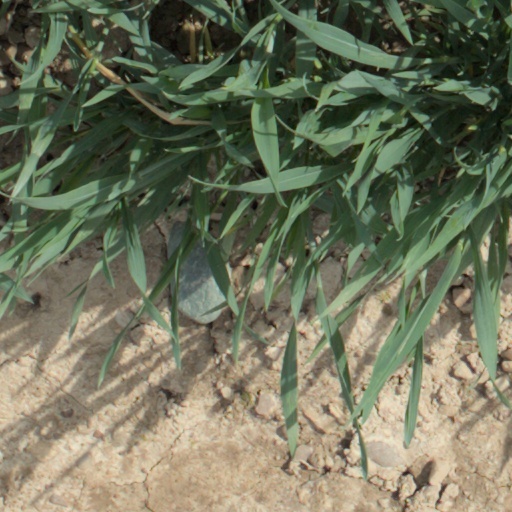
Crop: wheat